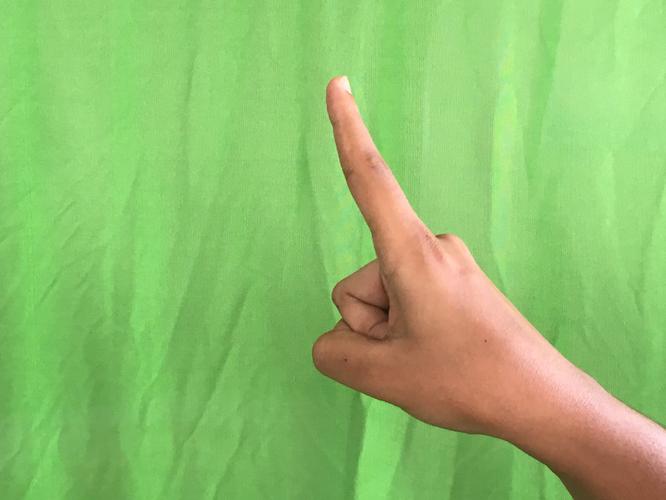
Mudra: Suchi
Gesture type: single_hand